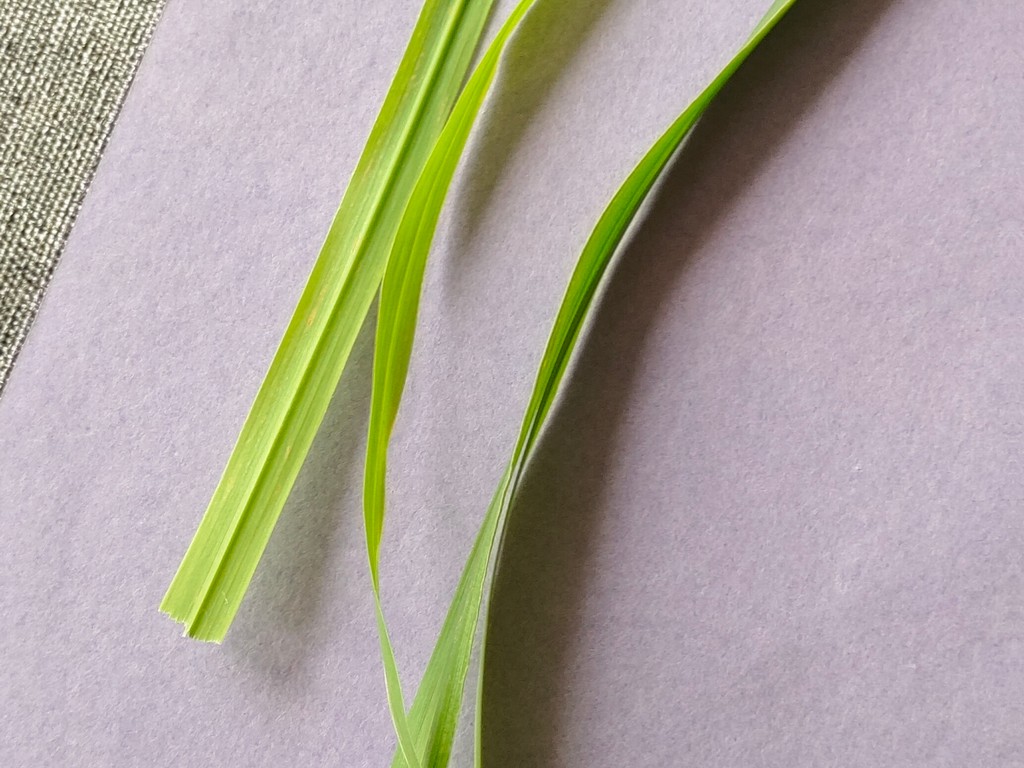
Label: Healthy